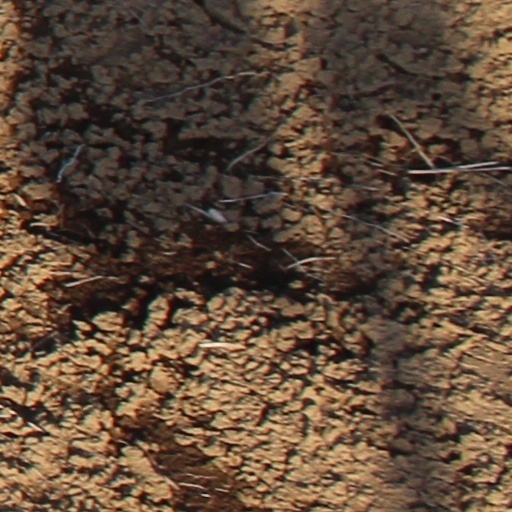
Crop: wheat